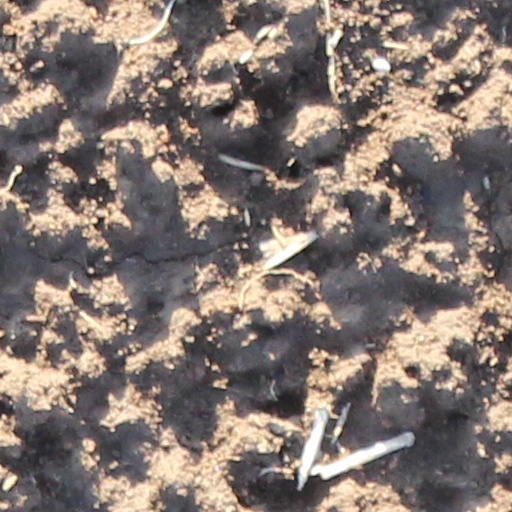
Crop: wheat